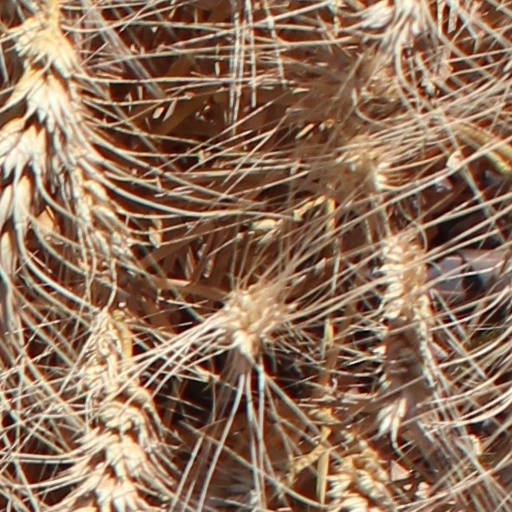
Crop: wheat